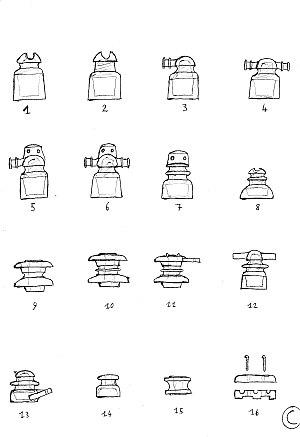
Croquis montrant les différents types d'isolateurs utilisés en basse-tension au cours du XXe siècle.
Un isolateur en verre est un élément électrotechnique qui n'est pratiquement plus fabriqué aujourd'hui. À travers de nombreux modèles de formes, tailles et fonctions différentes, les isolateurs en verre ont dominé les réseaux électriques et de télécommunications de 1899 jusqu'au milieu des années 1970, époque à laquelle où les nouvelles lignes sont posées systématiquement en câbles isolés.